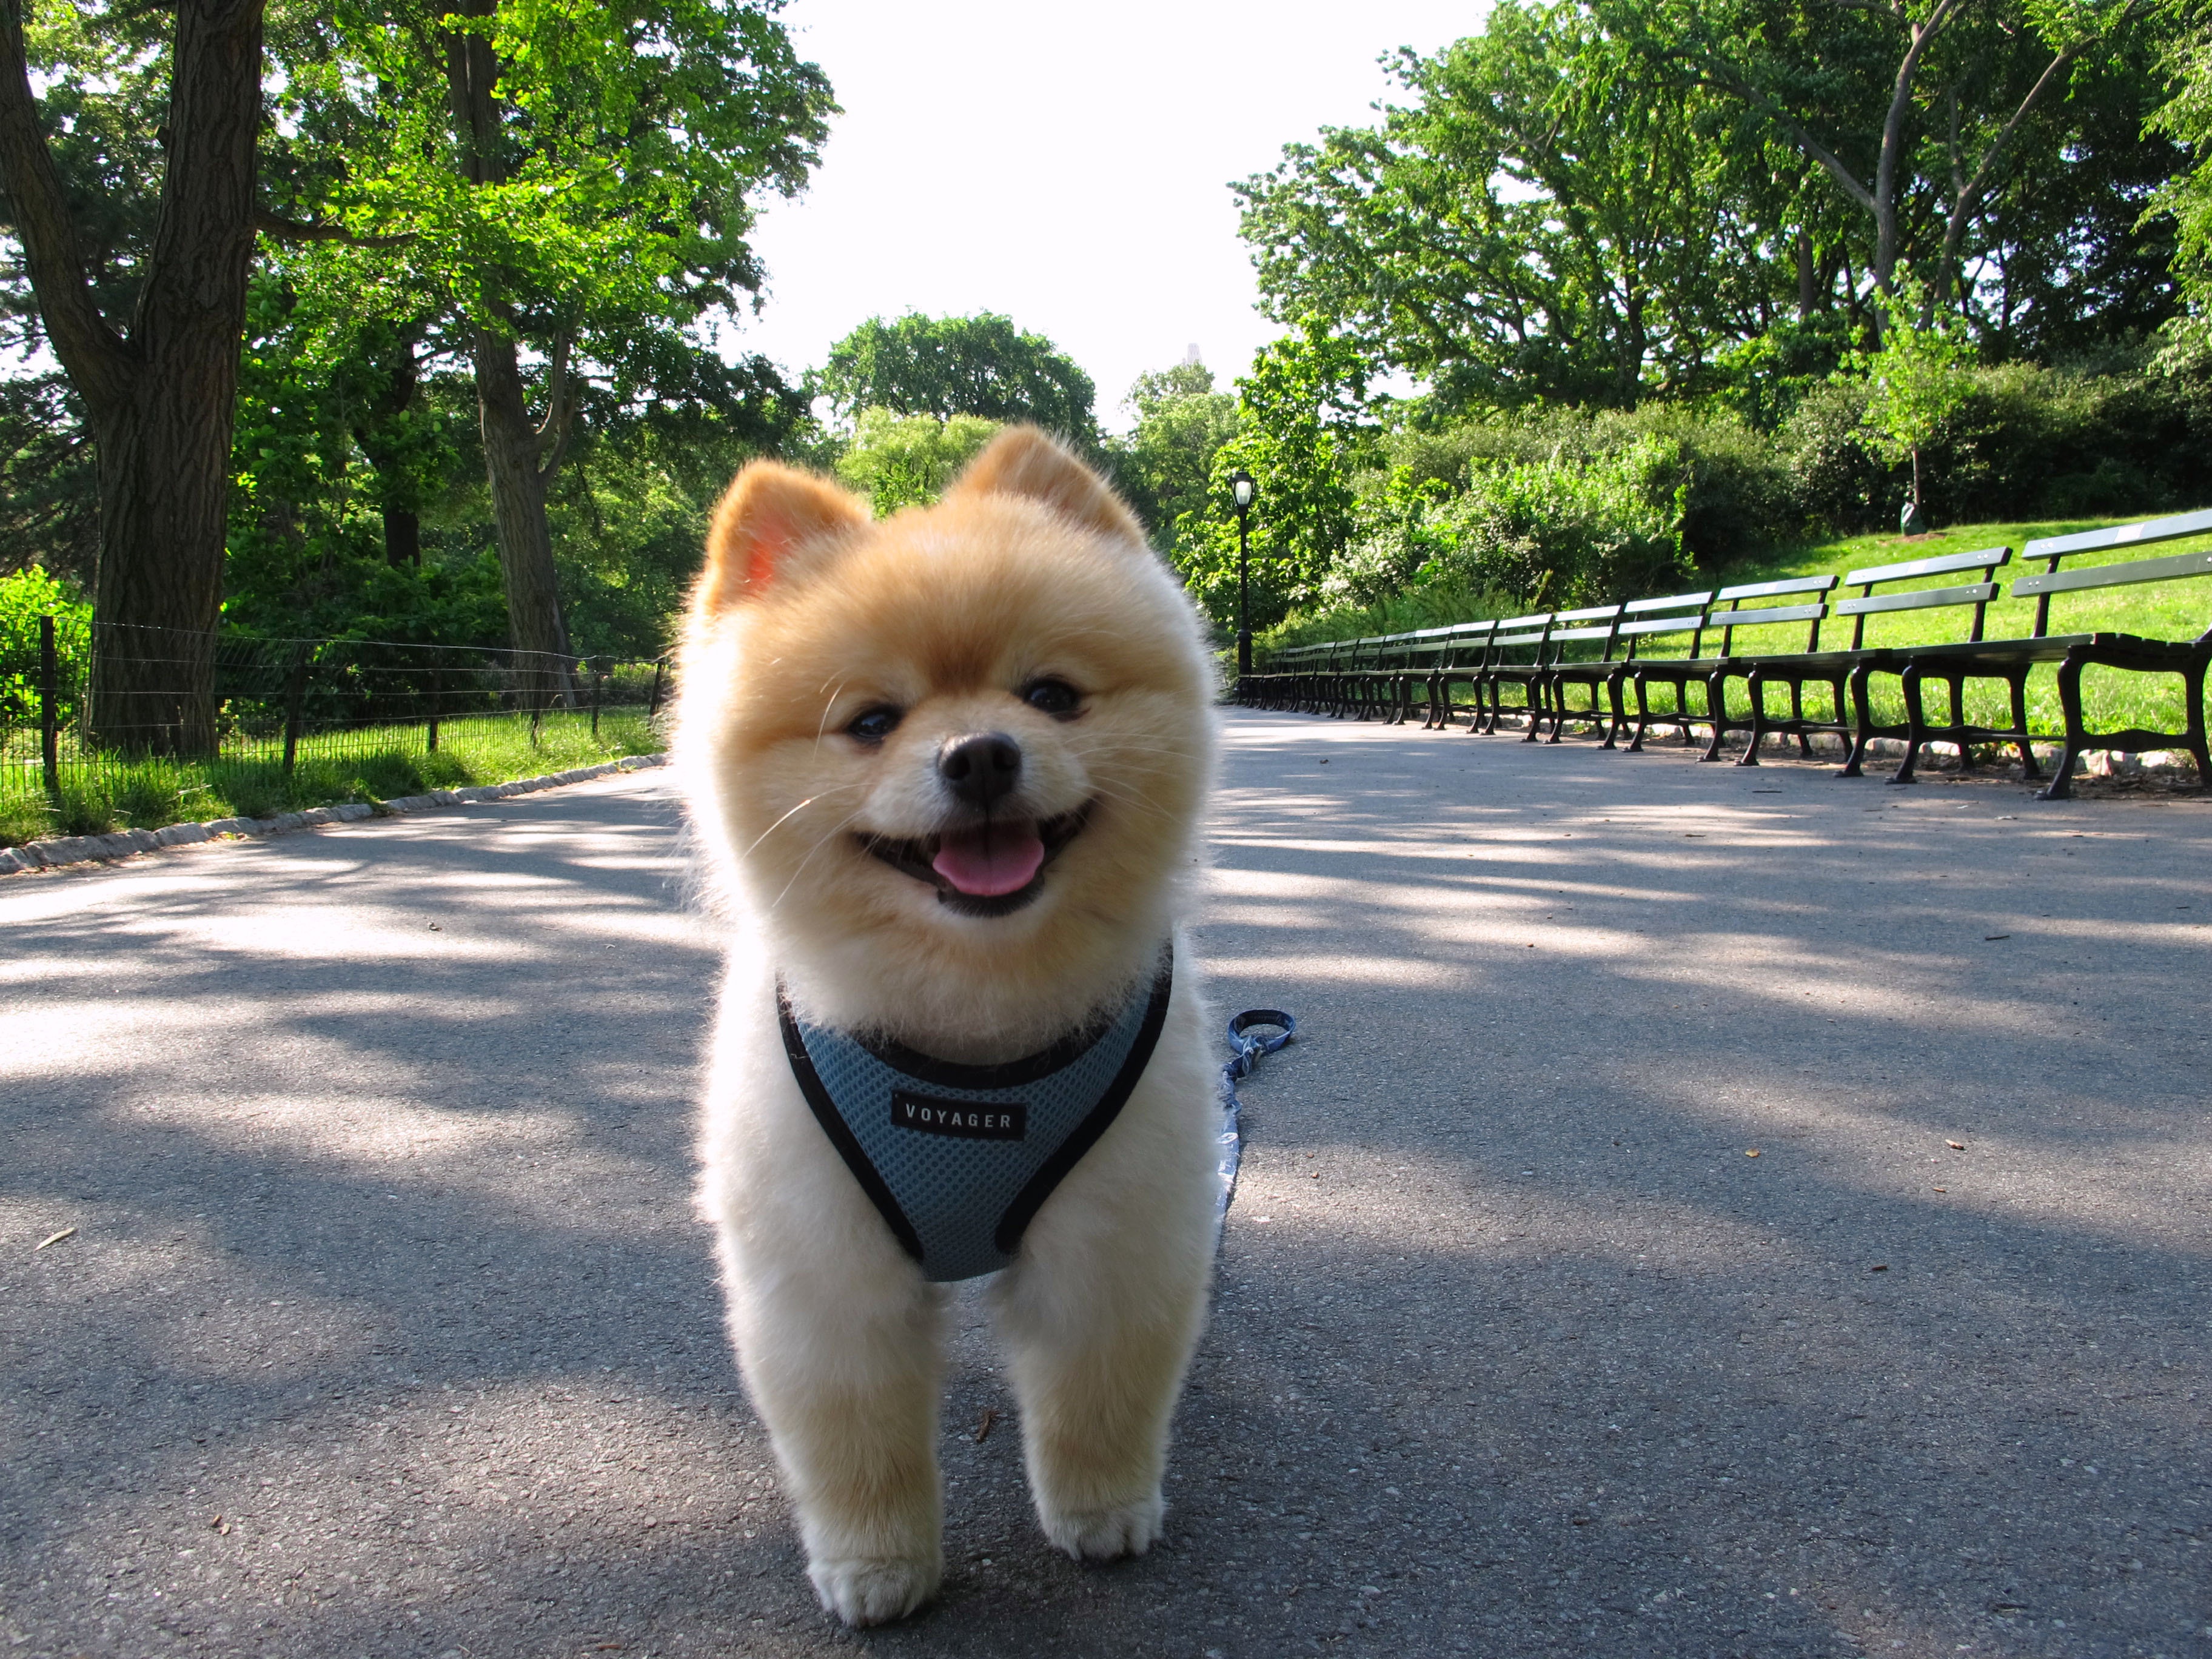
dog, mammal, vertebrate, dog breed, akita, pomeranian, shiba inu, akita inu, dog like mammal, dog breed group